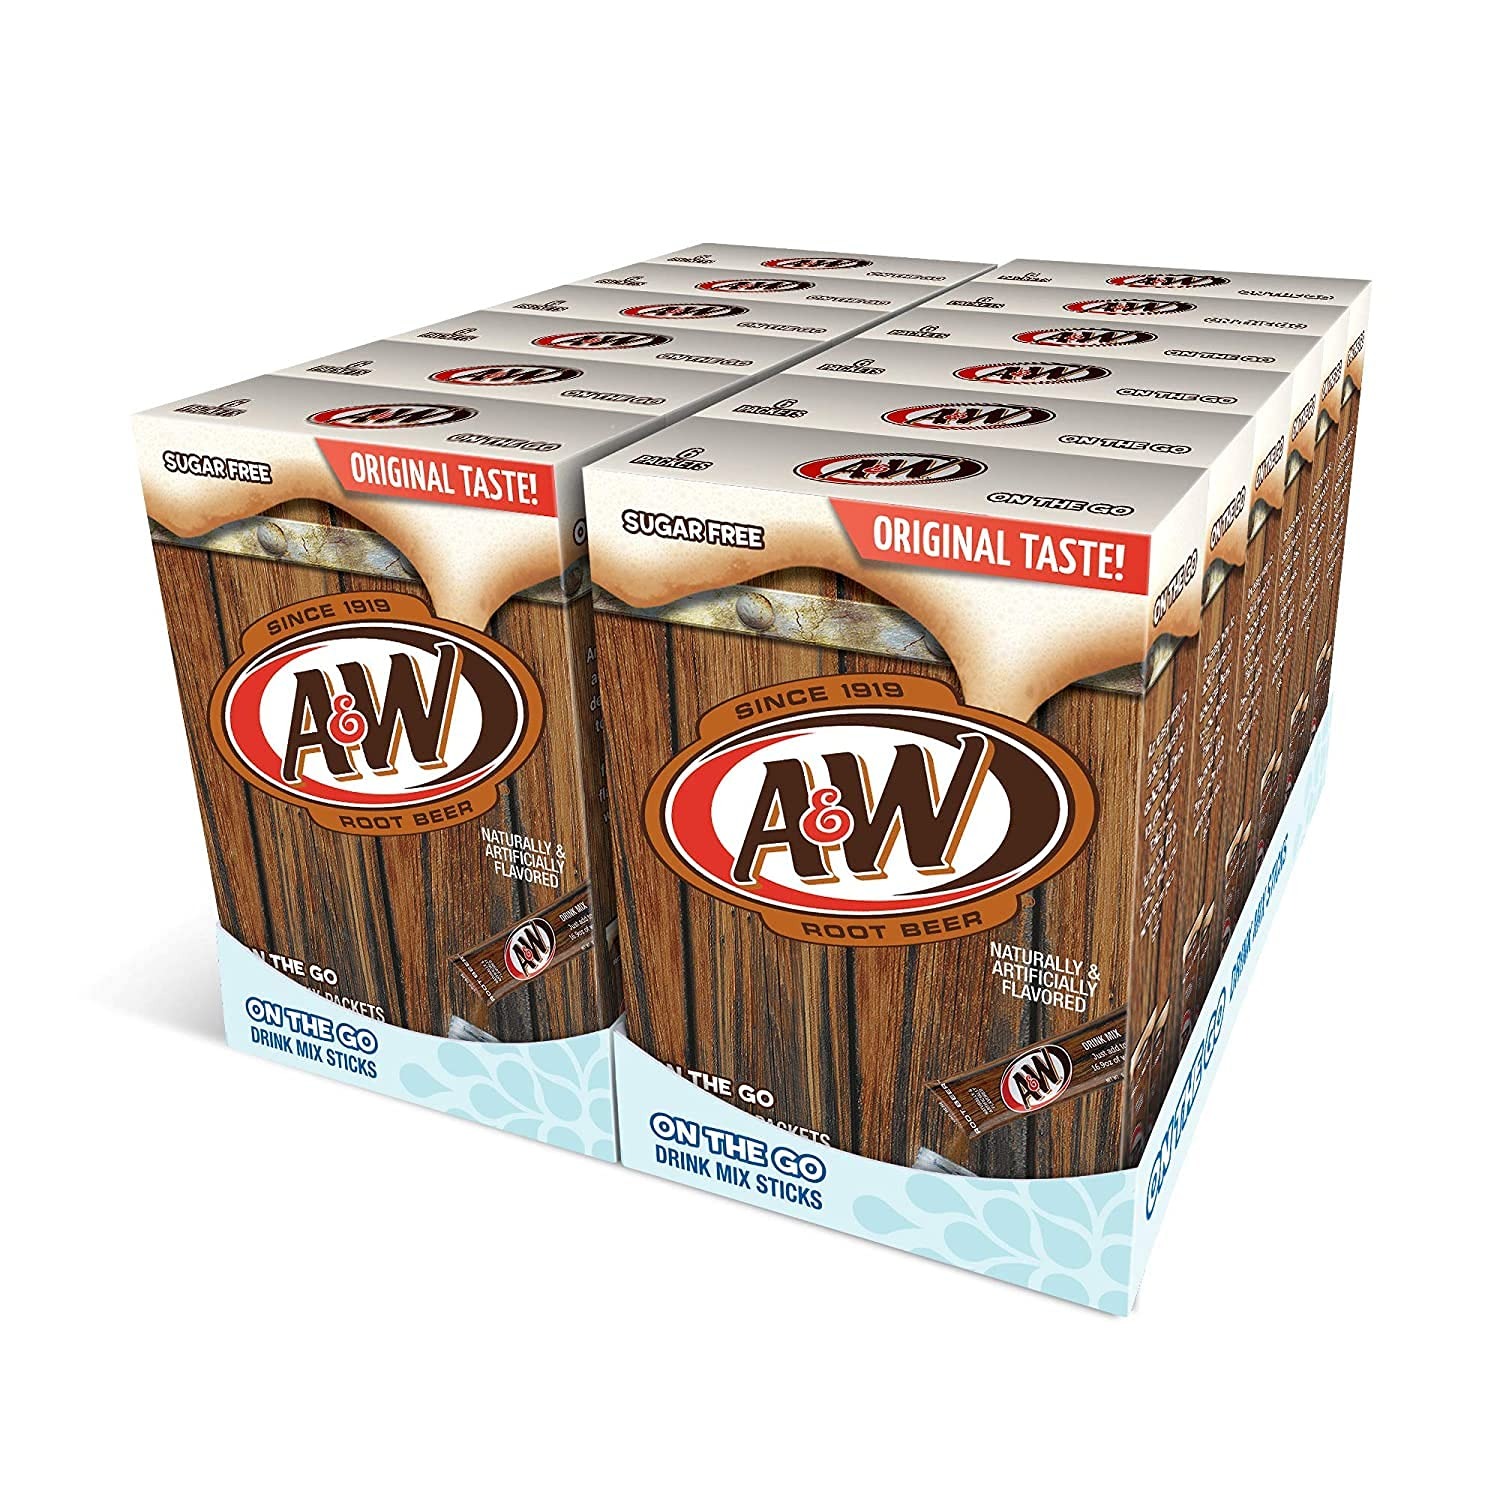
Item Name: A&W Root Beer on the go Drink Mix, 6-0.53 oz Packets (Pack of 12, Total of 72 Packets)
Value: 6.36
Unit: Ounce

Price: 23.89